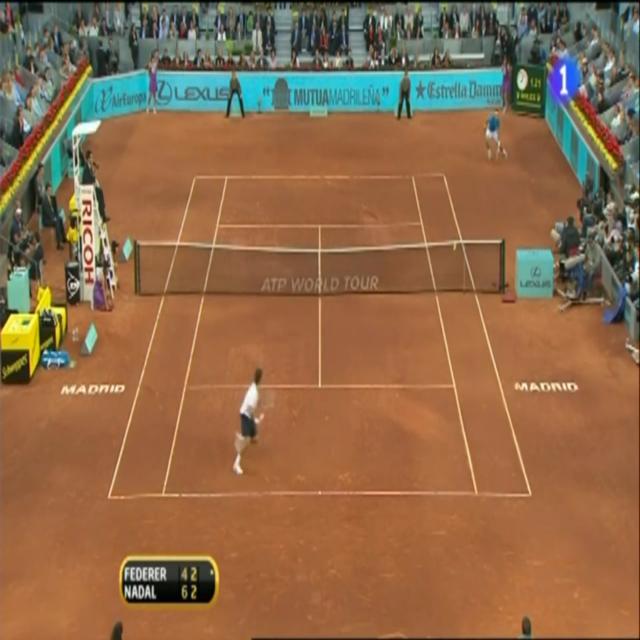
Player A is standing within the field and the player B is behind the baseline of the court.